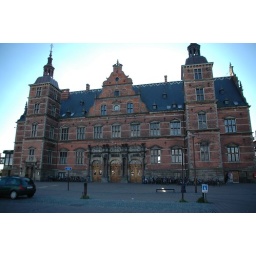
this is the train station in the building style from the 1600's